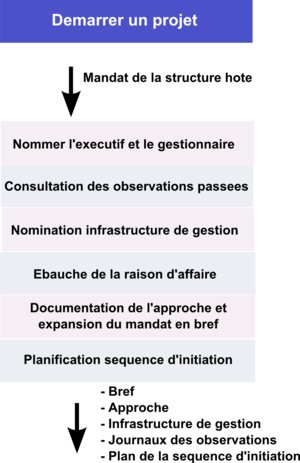
Processus PRINCE2 demarrer un projet
PRINCE2 est une méthode de gestion et de certification de projet structurée qui se focalise sur trois points : l'organisation, la gestion et le contrôle du projet. Elle est décrite comme une méthode générique et structurée pour appréhender, gérer et mener jusqu'à accomplissement de n'importe quel type de projet, quelle que soit sa taille. En 2010, l'adoption de PRINCE2 était considérée comme grandissante et soutenue par un bon accueil des professionnels de la gestion de projet.